How the Other Half Lives

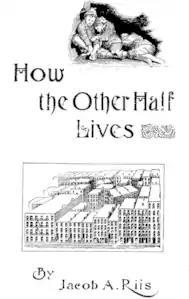
Original Cover of 1890 edition

How the Other Half Lives: Studies among the Tenements of New York (1890) is an early publication of photojournalism by Jacob Riis, documenting squalid living conditions in New York City slums in the 1880s. The photographs served as a basis for future "muckraking" journalism by exposing the slums to New York City's upper and middle classes. They inspired many reforms of working-class housing, both immediately after publication as well as making a lasting impact in today's society.